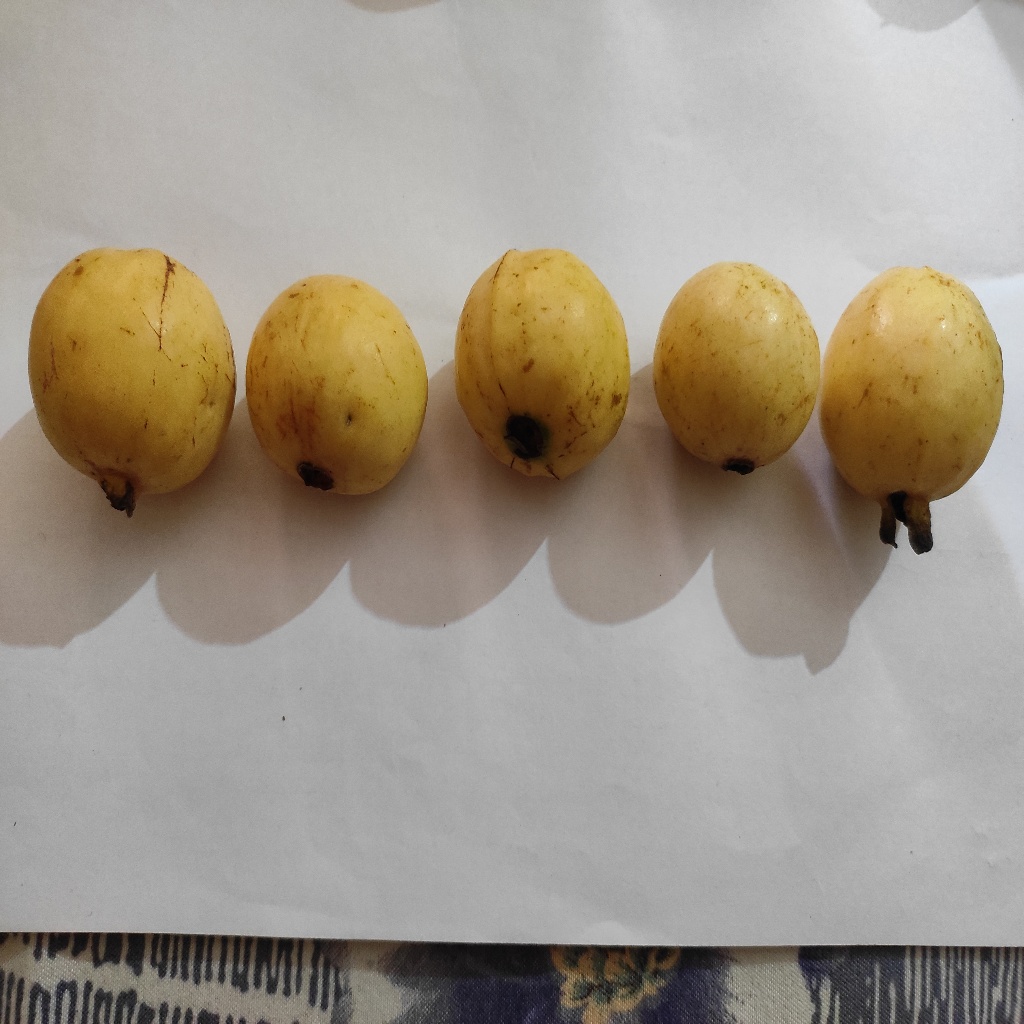
Crop: guava
Quality class: Class_A